Waiblingen–Schwäbisch Hall railway

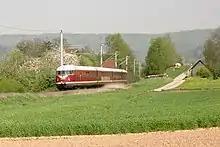
Train carrying German team for the 1954 World Cup near Oppenweiler-Zell

The original station in Waiblingen on the Murr line was closed and replaced by one just to the west as a junction station. The chosen route had a disadvantage for the city of Schwäbisch Hall, since the connection for the line between Stuttgart and Nuremberg had to be made at Hessental, now a suburb of Schwäbisch Hall, on the Hessental–Crailsheim section of the Hohenlohe Railway (then called the "Kocherbahn"), which opened in 1867. The majority of trains running from Crailsheim to Hessental proceed to Backnang and Stuttgart, missing the lower part of the Hohenlohe line through Schwäbisch Hall.